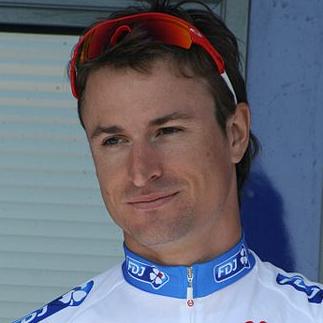
Age: 28